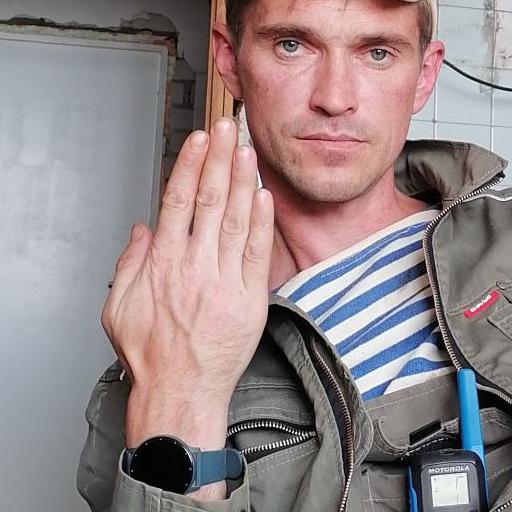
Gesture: stop_inverted